A Christmas Carol

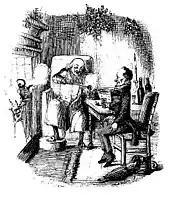
Scrooge and Bob Cratchit celebrate Christmas in an illustration from stave five of the original edition, 1843.

The book is divided into five chapters, which Dickens titled "staves".